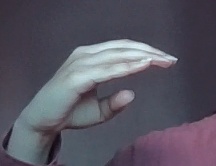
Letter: jeem